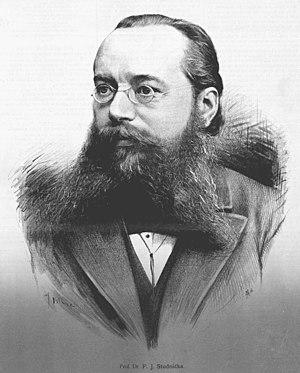
František Josef Studnička, né le 27 juin 1836 à Janov près de Soběslav et mort le 21 février 1903